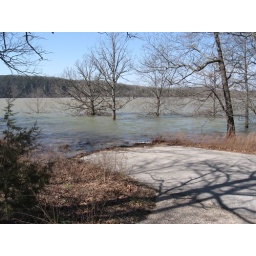
This road is supposed to go to a boat ramp. It is under about 5 feet of water.